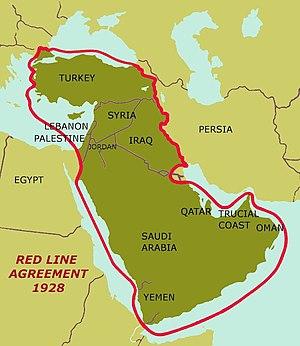
L’accord de la ligne rouge fut un accord signé par les partenaires de la compagnie pétrolière turco-irakienne Turkish Petroleum Company, le 31 juillet 1928. L’objectif de cet accord était de formaliser la structure de l’entreprise TPC et d’introduire une clause qui interdisait que les partenaires recherchassent du pétrole pour leur propre compte, dans les grands territoires de l’ancien Empire ottoman, disloqué par différents traités entre 1918 et 1922.